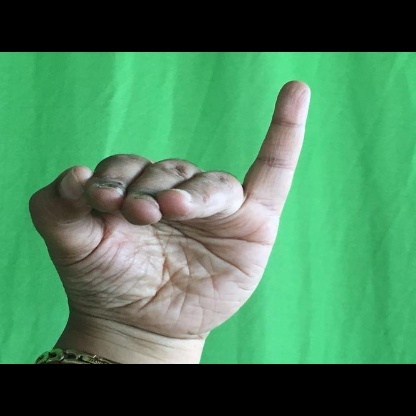
Mudra: Hamsapaksha